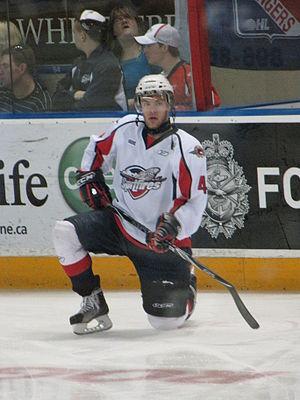
Taylor Hall est un joueur professionnel canadien de hockey sur glace. Premier choix des Oilers d'Edmonton lors du repêchage de 2010 de la Ligue nationale de hockey, il évolue au sein de la formation des Coyotes de l'Arizona depuis décembre 2019.